Hiroki Fujita

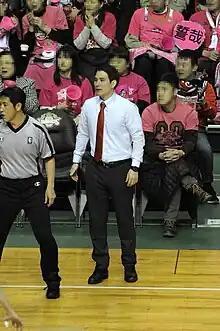
Fujita with San-en

is the head coach of the Sendai 89ers in the Japanese B.League.